Frisian–Frankish wars

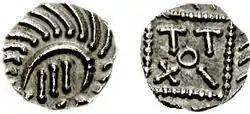
Frisian sceattas from approximately 710 to 735

Under the successor of Aldgisl, Redbad, the tide turned in favour of the Franks; by 689 Neustria, Austrasia and Burgundy were united under mayor of the palace Pepin of Herstal. In 690 Pepin was victorious in the battle of Dorestad. Though not all the consequences of this battle are clear, Dorestad became Frankish again, as did the castles of Utrecht and Fechten. It is thought that the influence of the Franks now extended from south of the Oude Rijn to the coast, but this is not entirely clear because the Frisians did not entirely lose control over the central river area. In any case there was an Archbishopric or bishopric of the Frisians founded for Willibrord and a marriage was held between Grimoald the Younger the oldest son of Pepin, and Thiadsvind, the daughter of Redbad in 711.